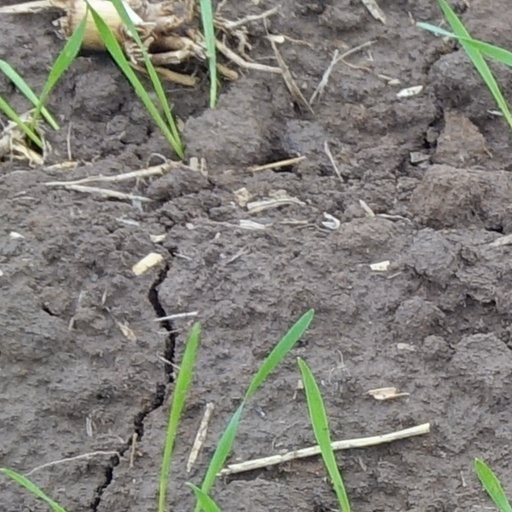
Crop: wheat